Shark River Slough

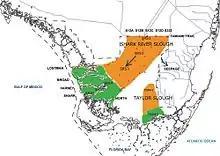
Shark River Slough delineated in the Everglades National Park with locations of inflow structures (s12s and s333), major outflowing rivers, and FCE-LTER stations (SRS 1-6). The freshwater section is shown in orange while the estuarine section adjacent to the Gulf of Mexico is shown in green. Red dots indicate sampling locations for water level. Arrow indicates direction of water flow. Also shown in the map is Taylor Slough along with two stations TSPH1 and TSPH7 where weather towers are located

Shark River Slough (SRS) is a low-lying area of land that channels water through the Florida Everglades, beginning in Water Conservation Area 3, flowing through Everglades National Park, and ultimately into Florida Bay. Together with Taylor Slough to the east, Shark River Slough is an essential conduit of overland freshwater to Florida Bay. Shark River Slough is also known as the "River of Grass."